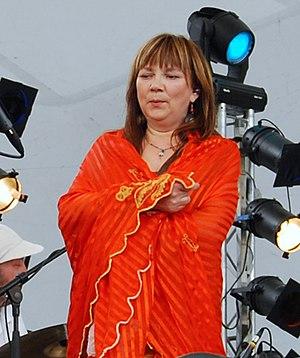
Mari Boine Persen, ou Mari Boine Persen, est une chanteuse norvégienne d'origine saami, née le 8 novembre 1956 au Finnmark, Norvège. Sa musique associe le chant traditionnel des Saami, le joik, avec des sons et des mélodies électro-acoustiques.